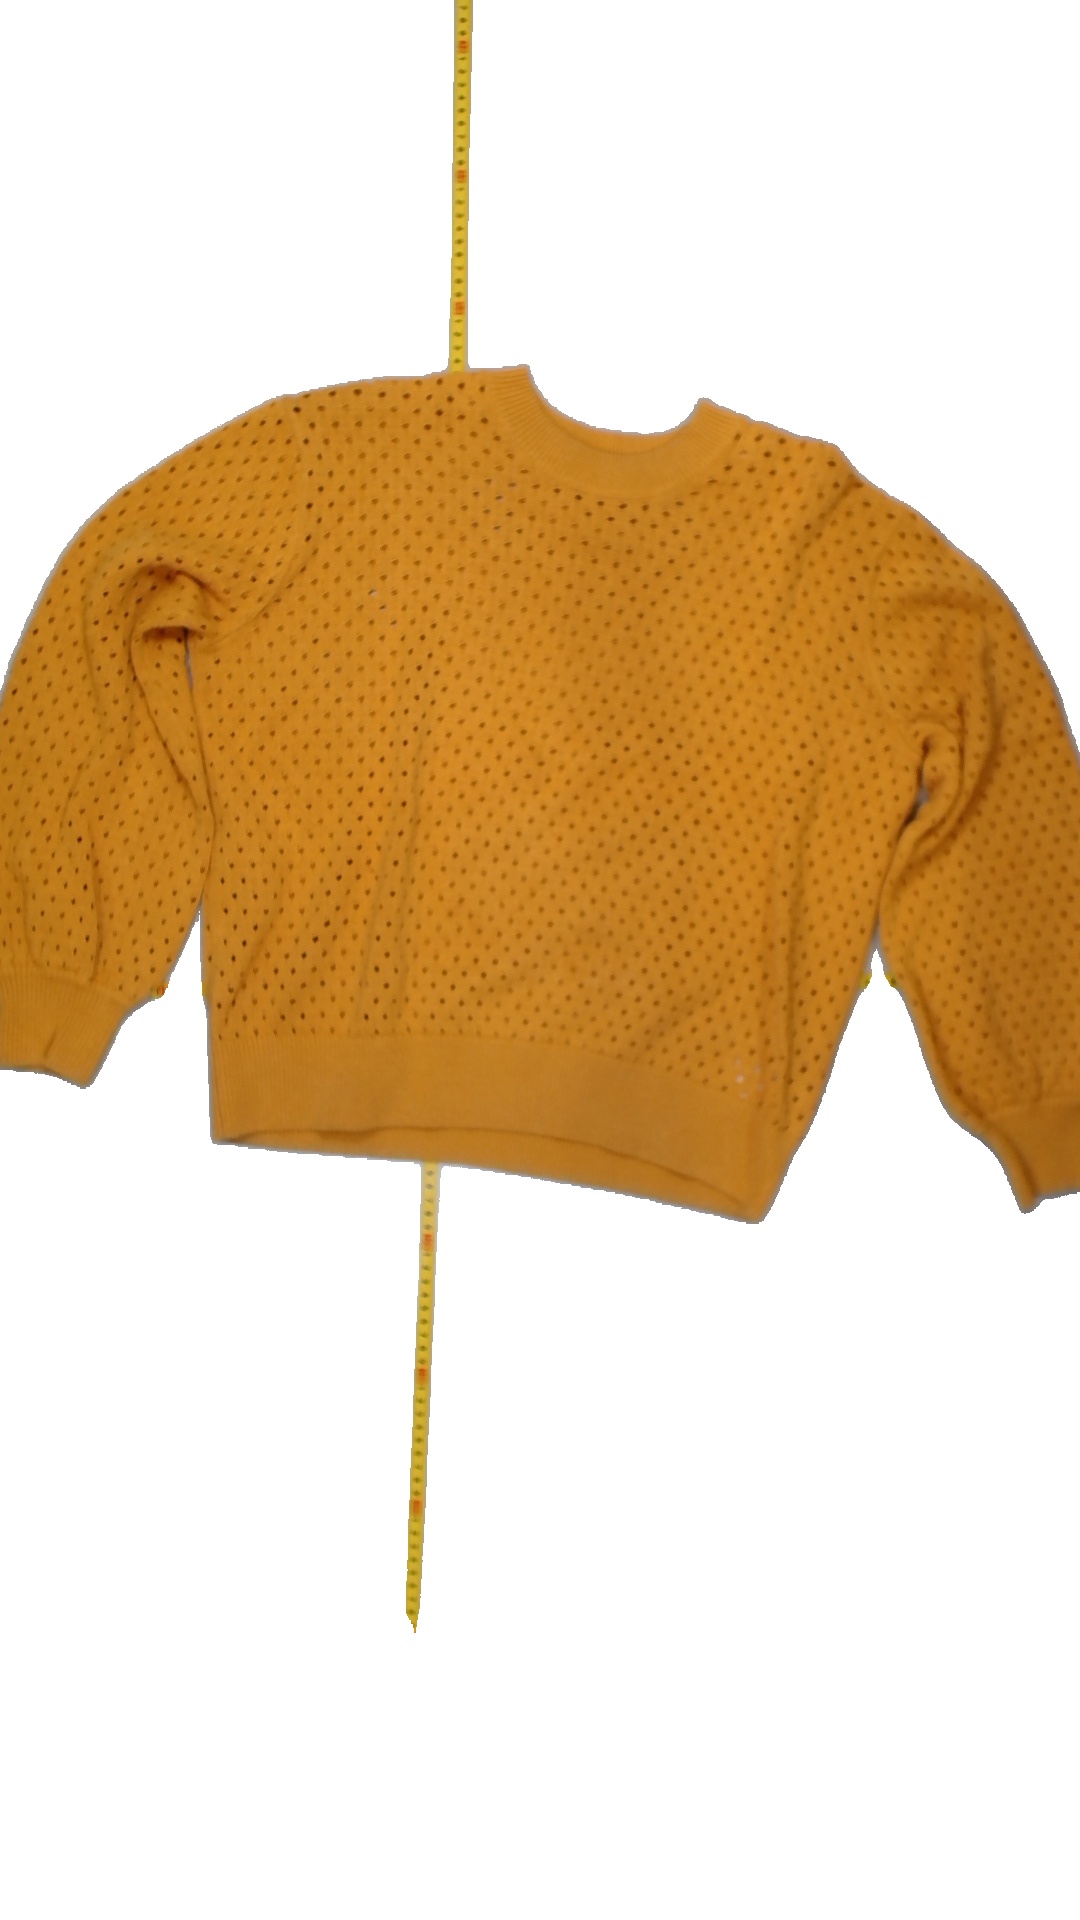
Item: Sweater (Ladies)
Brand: Kappahl
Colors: Yellow
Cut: C-collar
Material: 100% cotton
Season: All
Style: No trend
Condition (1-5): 5
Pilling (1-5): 5
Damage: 0
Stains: No
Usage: Reuse
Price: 100-150